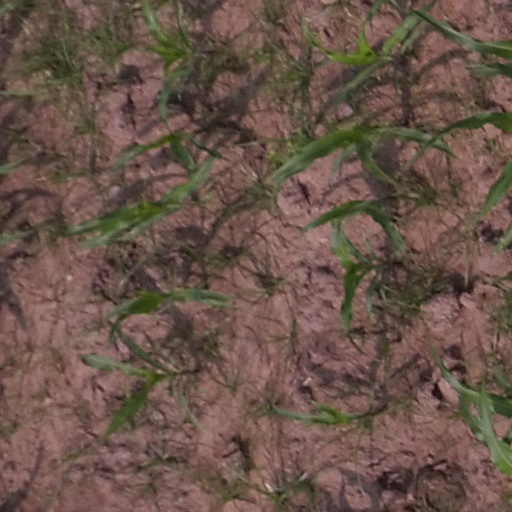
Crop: maize; corn